National Freeway 6

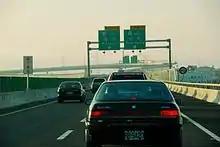
Freeway 6

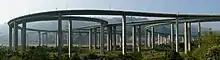
Guoxing Interchange

National freeway 6, also known as Shuishalian Freeway or Central East-West Freeway, is a freeway between Wufeng, Taichung and Puli, Nantou, and all of the main line was already open to traffic on 21 March 2009. The freeway runs parallel with provincial highway 14 for most of its length.